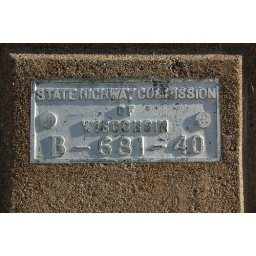
This is on the walking bridge in Hudson, Wisconsin.